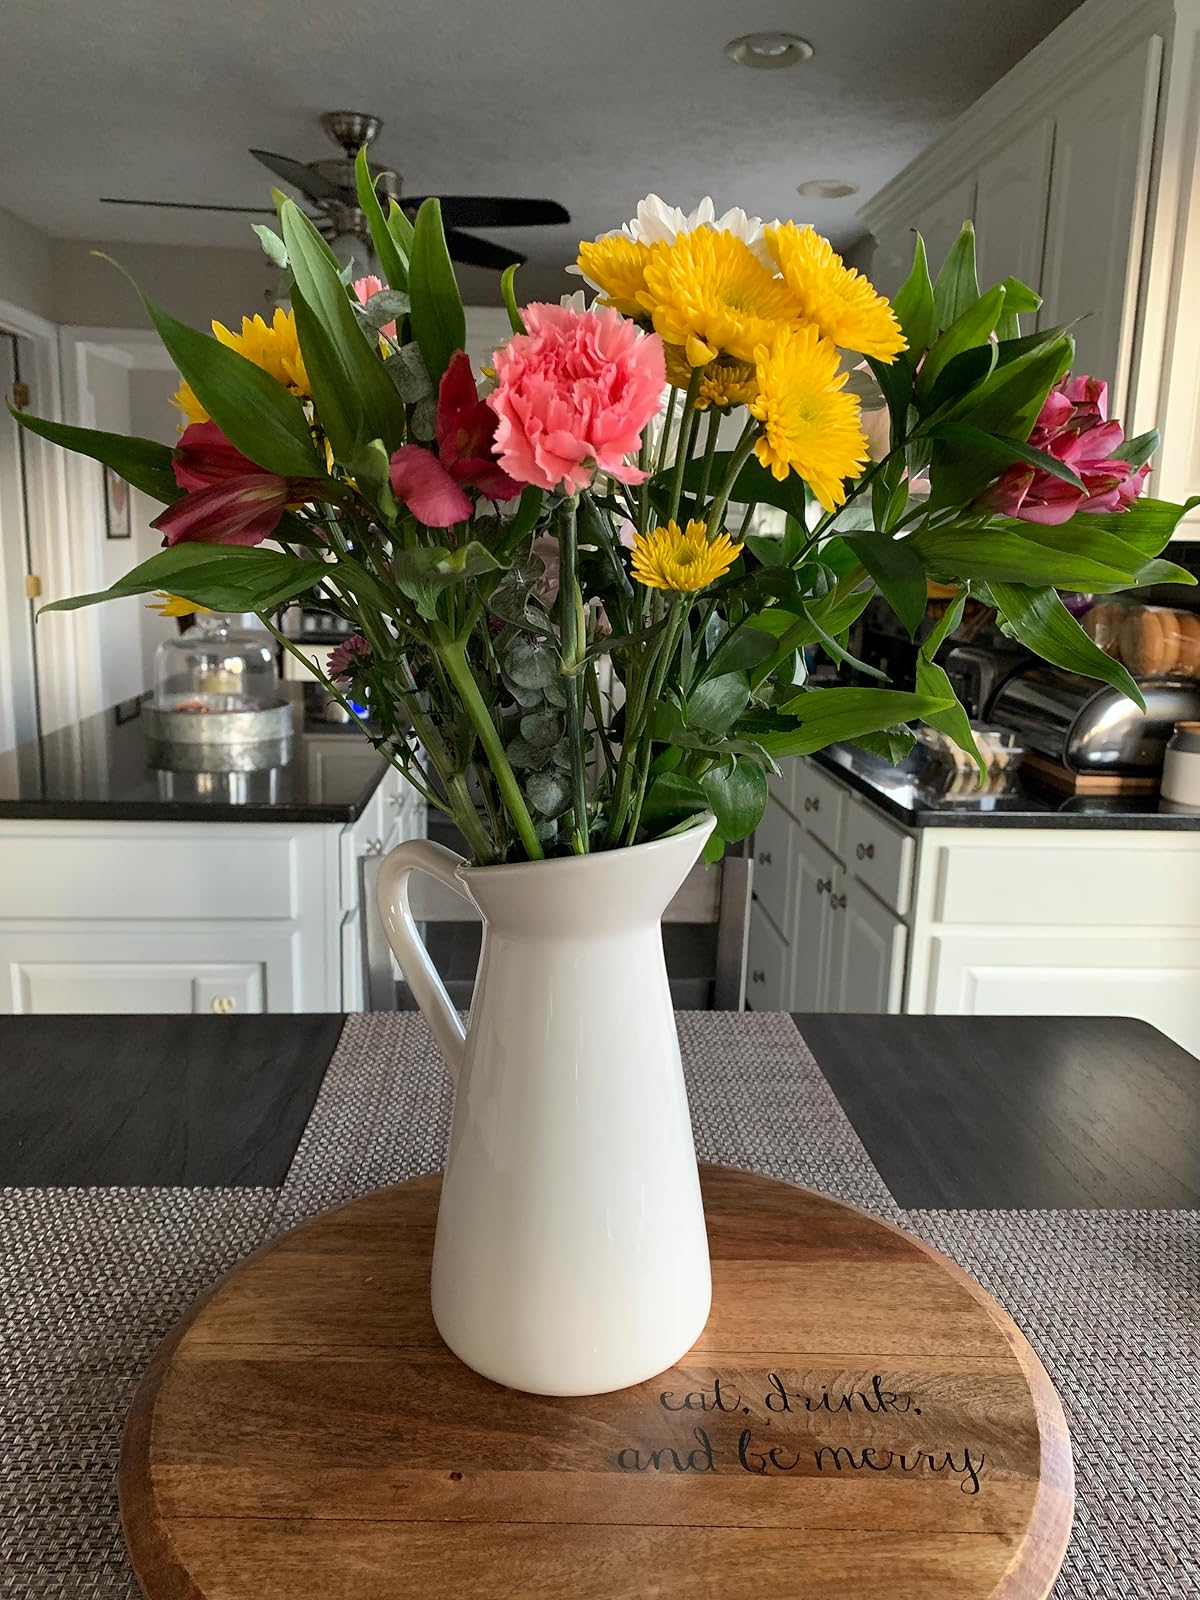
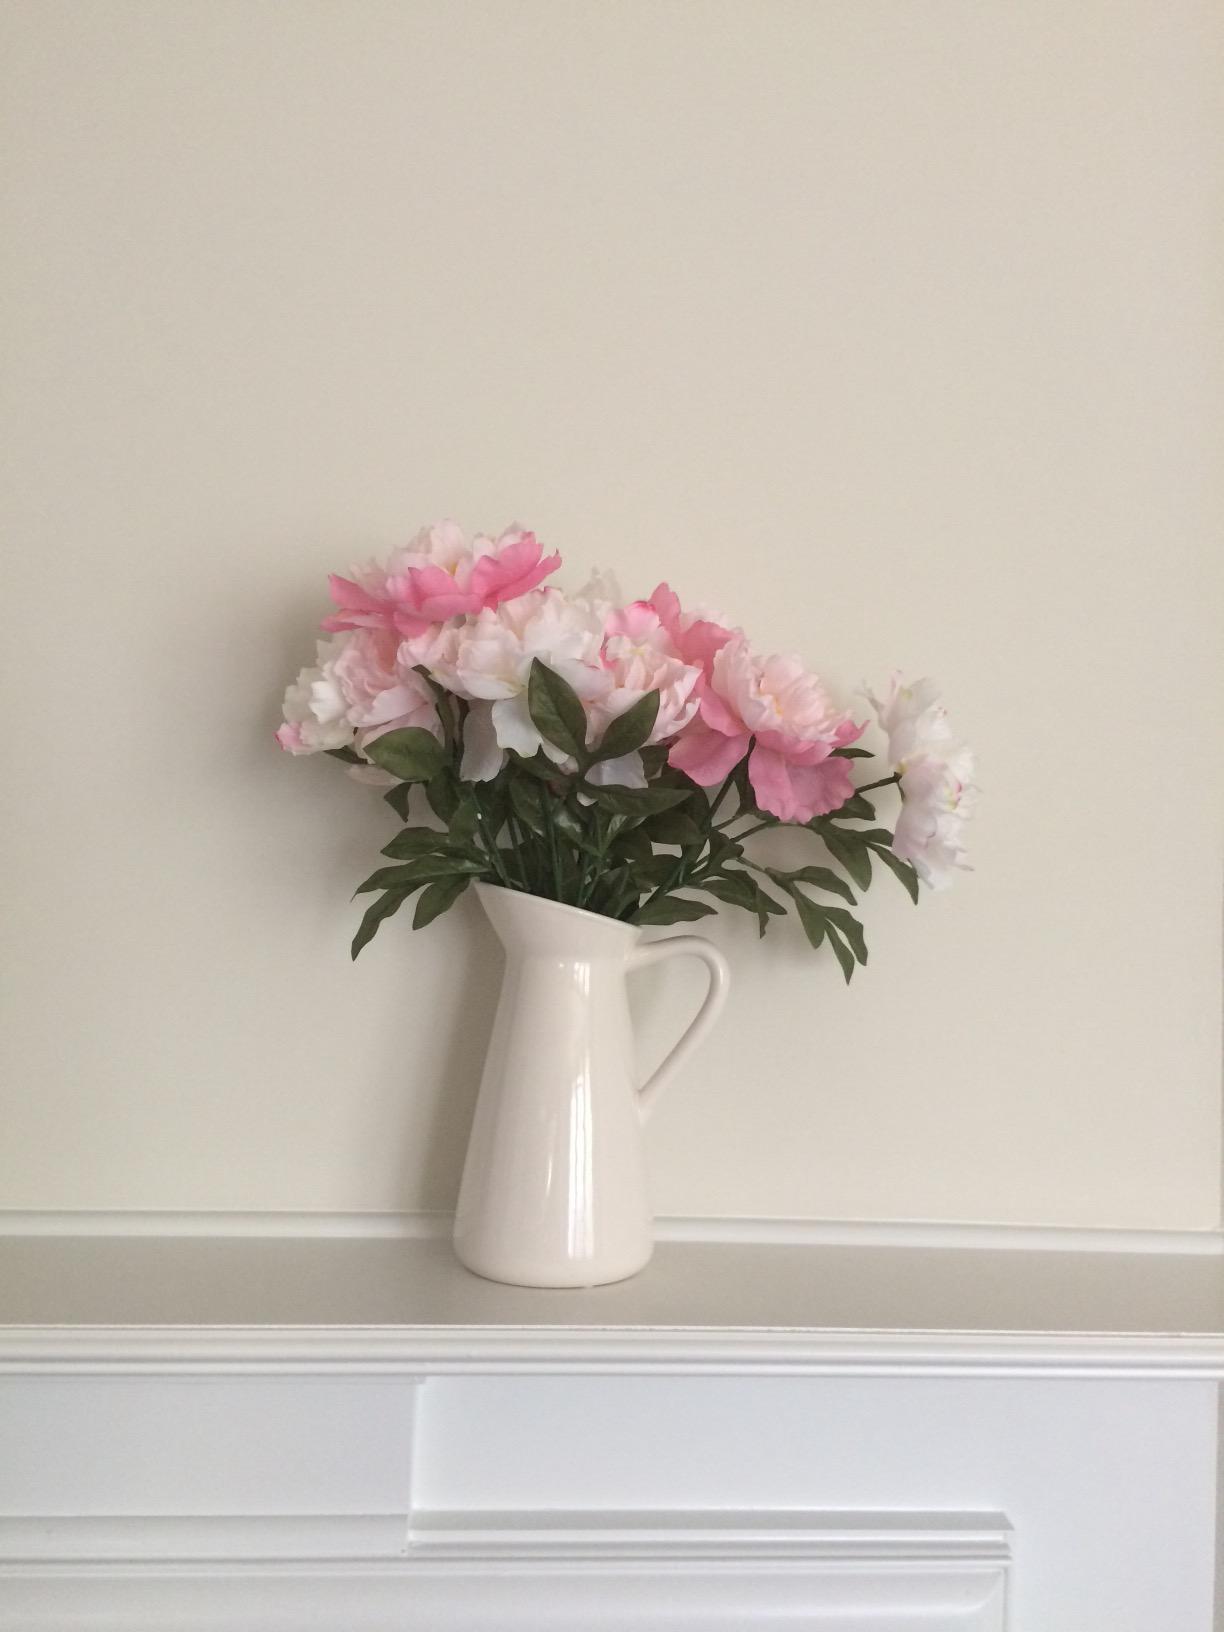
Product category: vase
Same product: yes